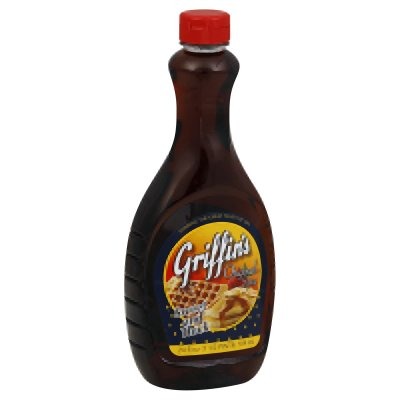
Item Name: Griffin's Syrup 24oz Bottle (Pack of 3) Choose Flavor Below (Original Sweet & Thick)
Bullet Point: Griffin's Syrup 24oz Bottle (Pack of 3) Choose Flavor Below (Original Sweet & Thick)
Product Description: Griffin's Syrup 24oz Bottle (Pack of 3) Choose Flavor Below (Original Sweet & Thick)
Value: 72.0
Unit: Fl Oz

Price: 6.45